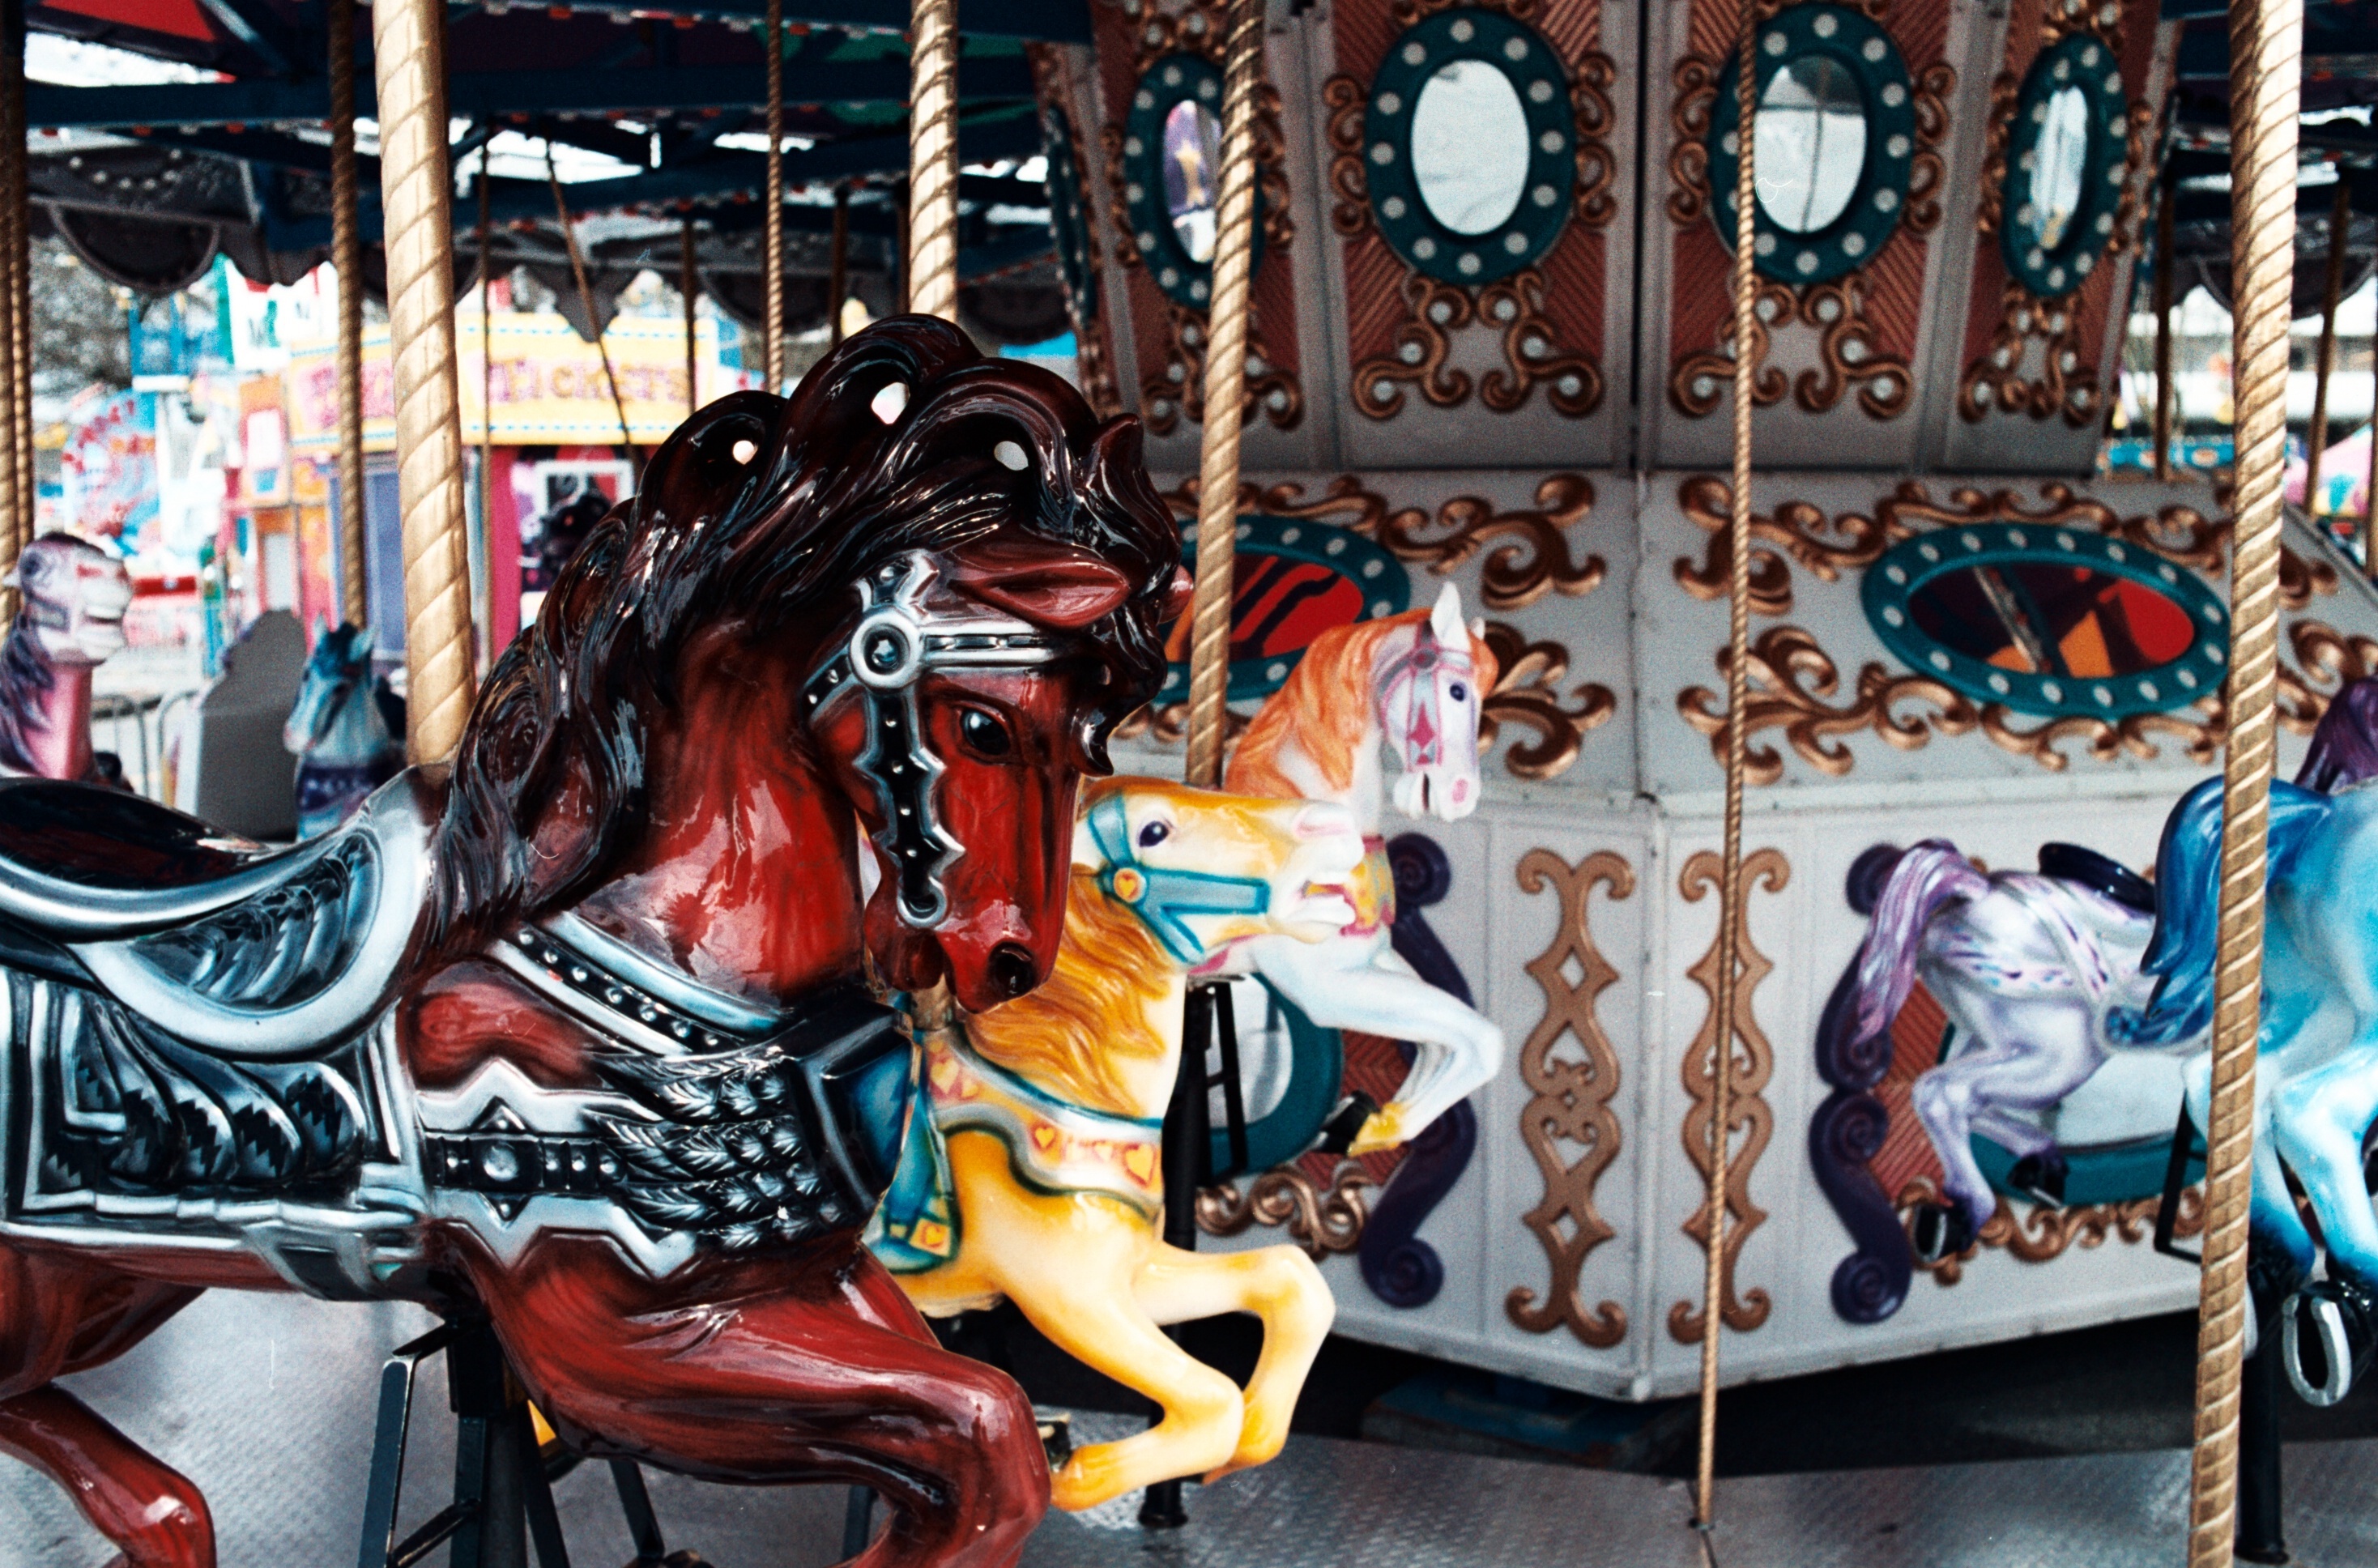
film, recreation, amusement park, colourful, park, ride, carousel, horses, saturated, pentax, amusement, fair, expiredfilm, k1000, ferrania100, ponies, expiredferrania, amusement ride, outdoor recreation, nonbuilding structure